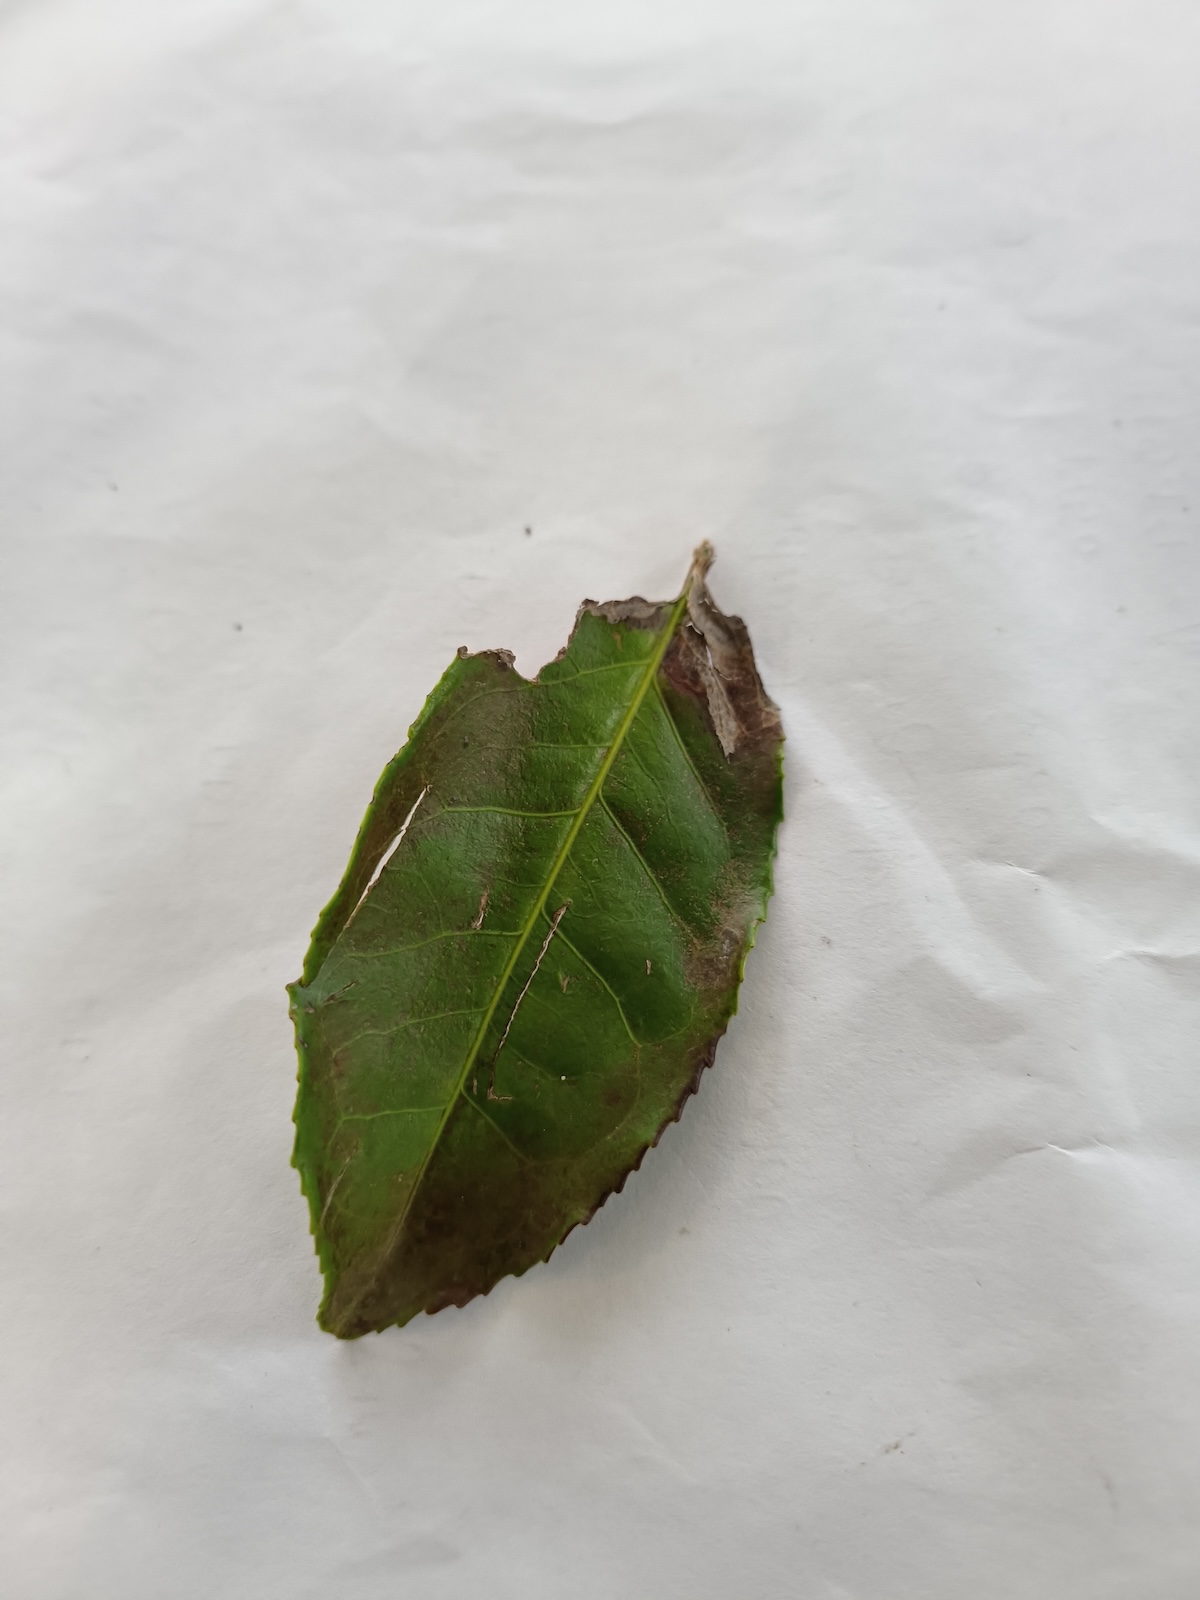
Label: Red spider